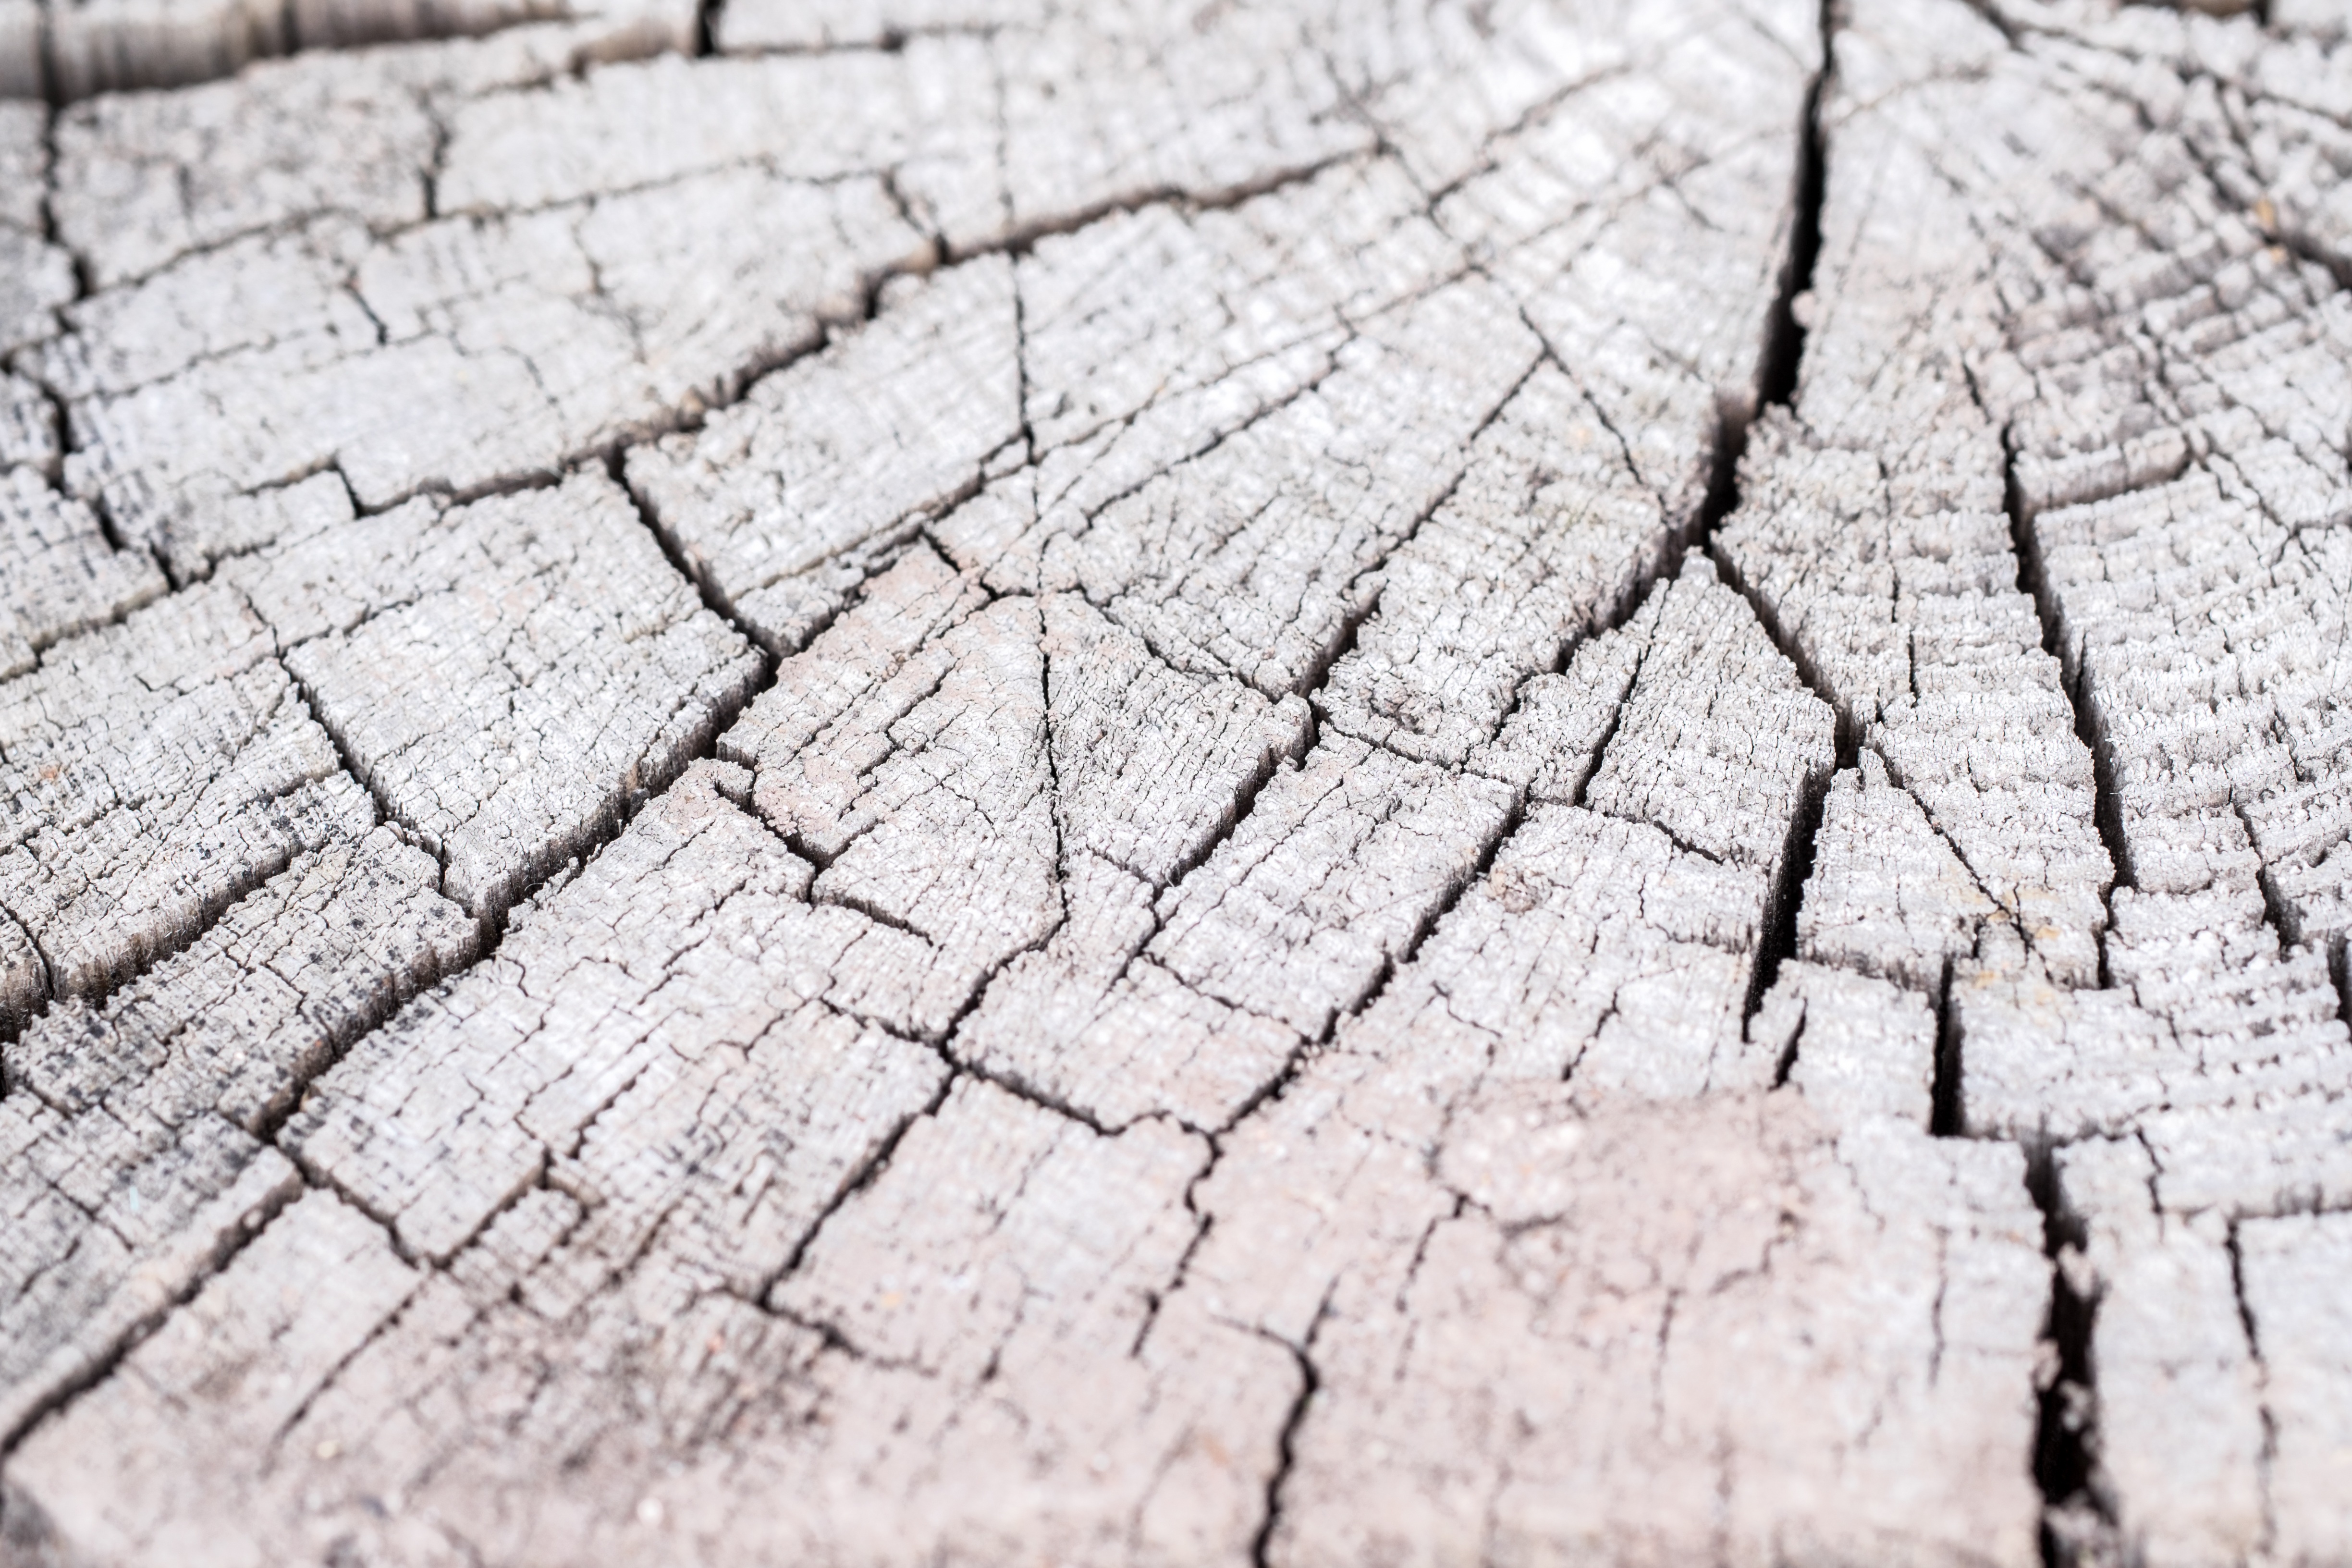
tree, wood, old, wall, asphalt, pattern, soil, crack, stone wall, cracked, sad, background, disaster, drought, fault, flooring, road surface, cracky